Samuel Allen Rice

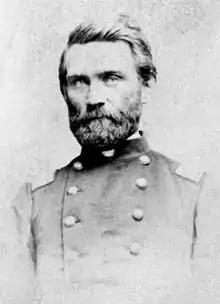

Samuel Allen Rice (January 27, 1828 – July 6, 1864) was born in Cattaraugus, New York. He attended Franklin College (New Athens, Ohio) in Ohio and then graduated from Union College at Schenectady, New York in 1849. Then in 1851, he moved to Oskaloosa, Iowa in Mahaska County, where he practiced law, was county attorney, and then served as the second Attorney General of Iowa in 1856–1861 on behalf of the Republican Party.